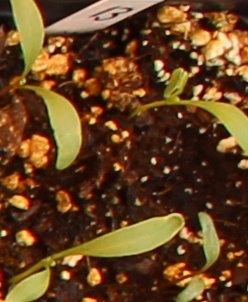
Label: Sugar beet